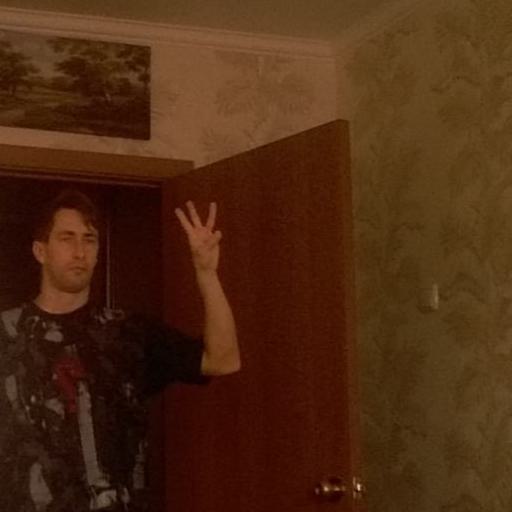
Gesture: three